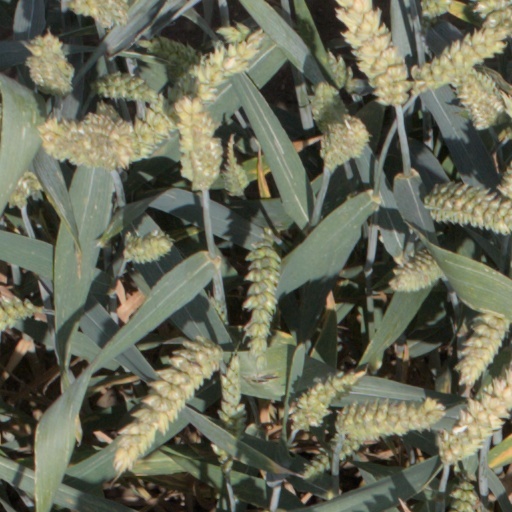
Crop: wheat